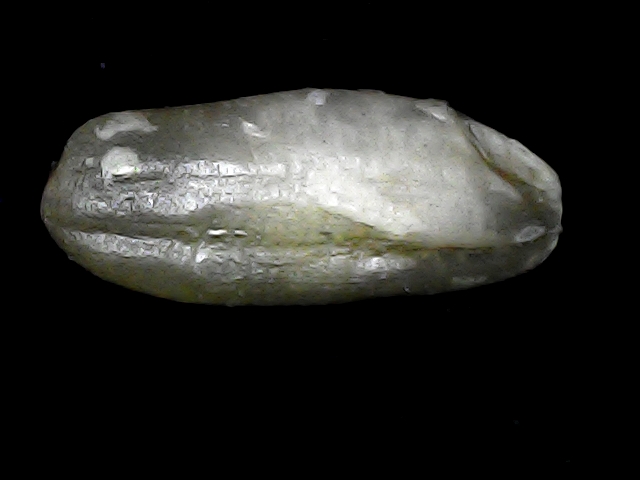
Rice variety: BD52